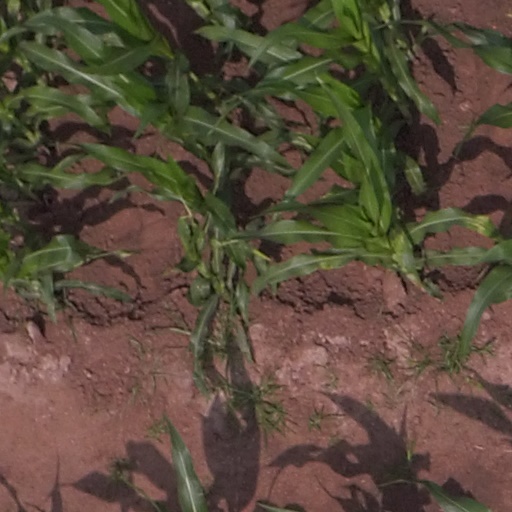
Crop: maize; corn